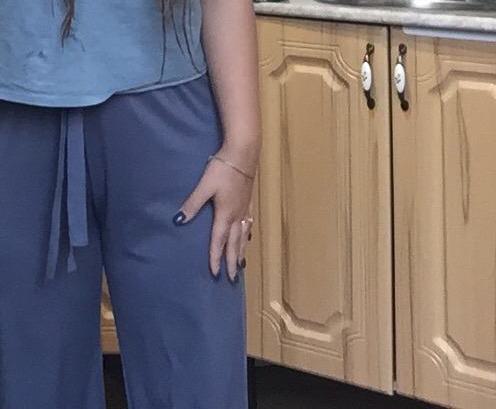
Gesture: no_gesture